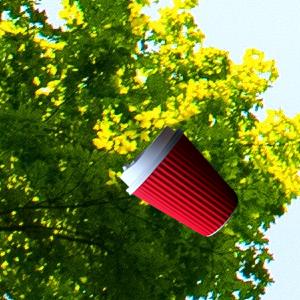
Label: cups